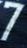
Number: 7